The Seventh Victim

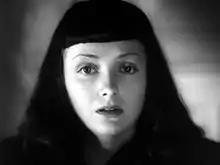
The fate of Jean Brooks' character in the film has been described as one of the most "baffling" in horror film history

Most controversially, the film resolves with the suicide of one of the main characters (contrary to the spirit if not the letter of the Production Code). Film historian Steve Haberman, in his audio commentary for the 2005 Warner Bros. DVD release of the film, characterized Jacqueline as the film's philosophical center, noting her existentialist views: "Her life is the very nightmare version of life that Val Lewton portrays in many of his movies: a meaningless existence, trying to find meaning, always failing and in the end seeking a sort of peace through death." Film scholar J. P. Telotte echoed this sentiment, stating: ""The Seventh Victim" explores certain ineffable fears that always haunt the human psyche, especially a fear of meaninglessness or the irrational which can make death seem almost a welcome release from life."